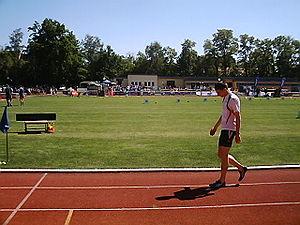
René Herms est un athlète allemand, spécialisé dans le 800 mètres.